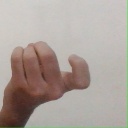
अक्षर: ज